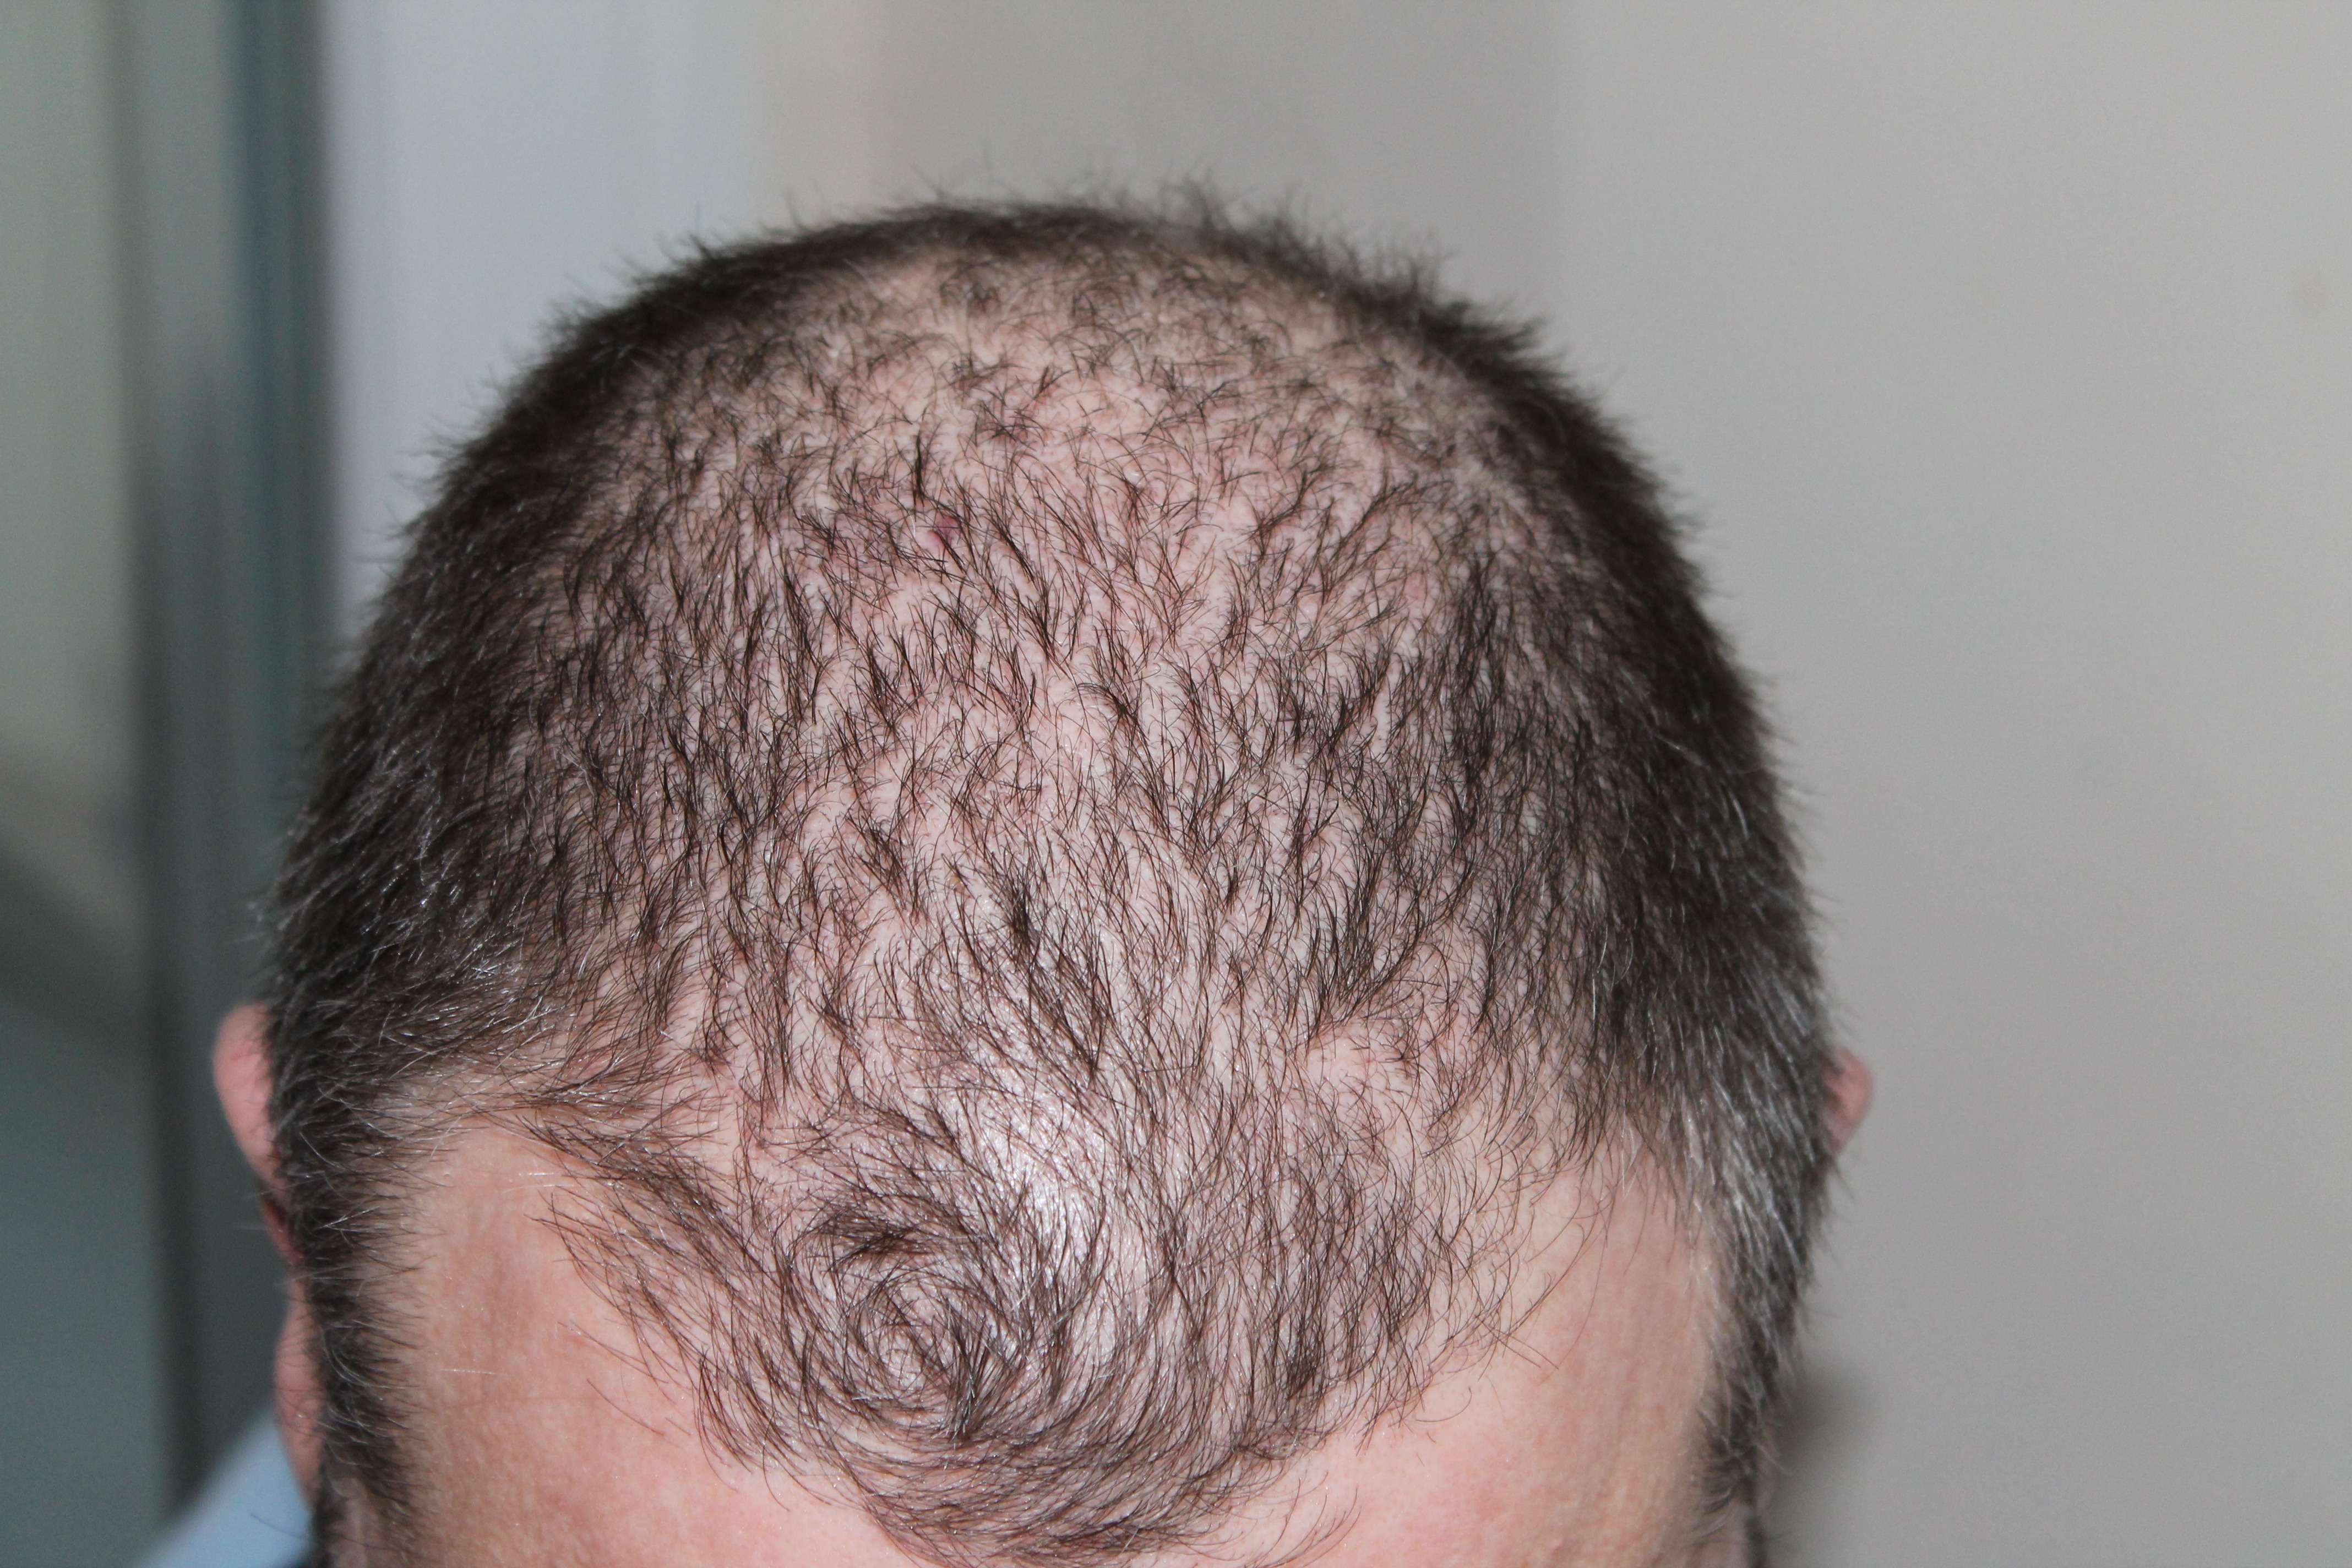
man, hair, fur, ear, hairstyle, beard, mouth, close up, face, nose, head, skin, forehead, chin, facial hair, mohawk hairstyle, hair loss